Pegrema

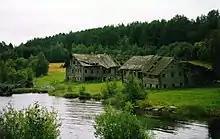
Disintegrating houses in abandoned villages of Pegrema

{